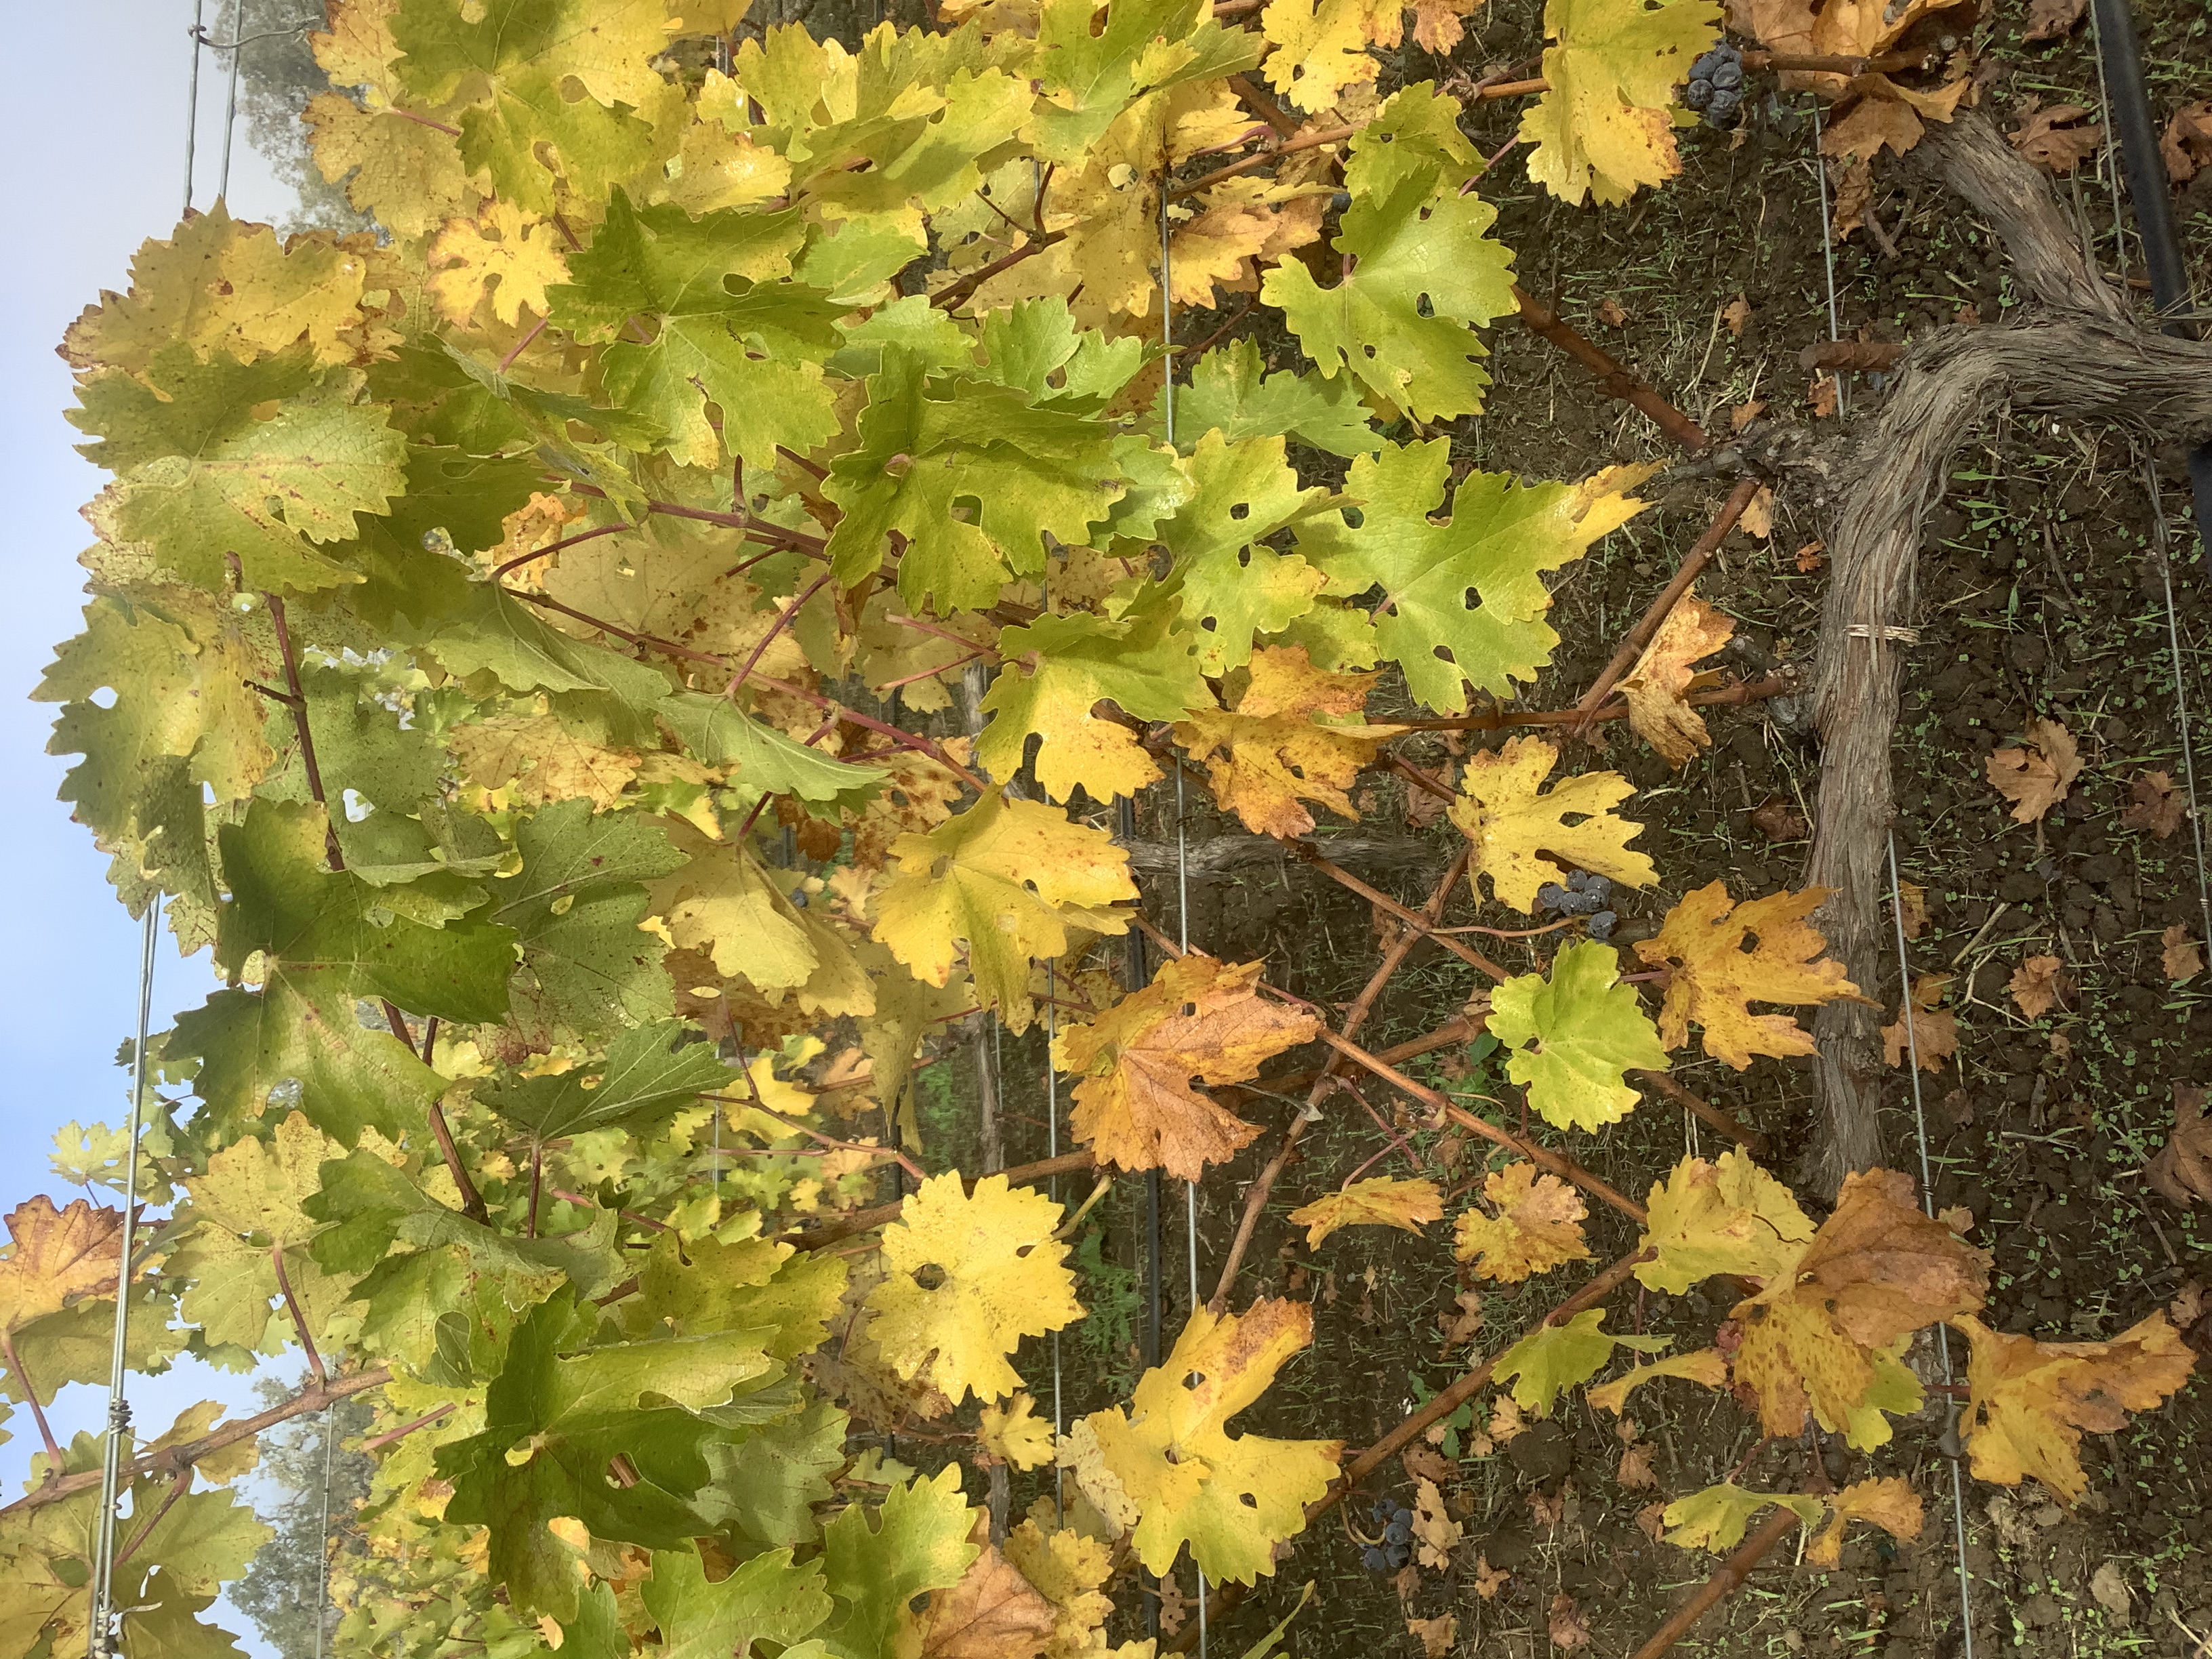
Label: No Virus